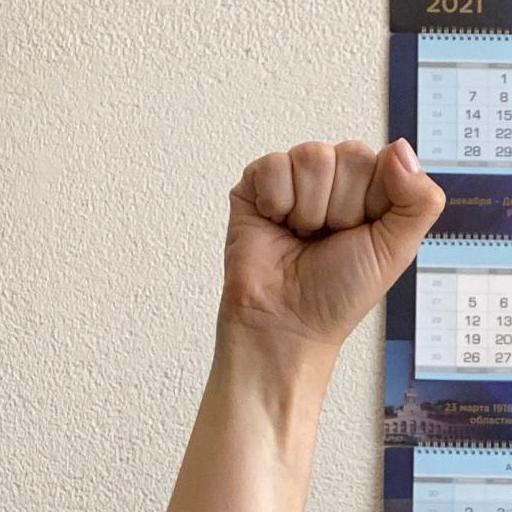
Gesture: fist